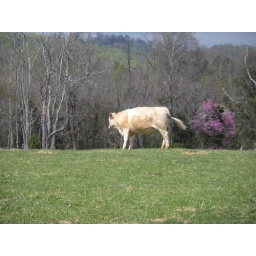
Cow in pasture at Ash Lawn/HIghland presidential home of James Monroe